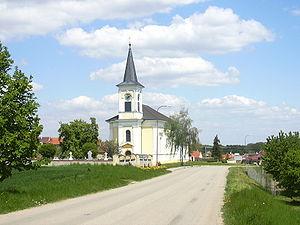
Drysice est une commune du district de Vyškov, dans la région de Moravie-du-Sud, en République tchèque. Sa population s'élevait à 586 habitants en 2019.